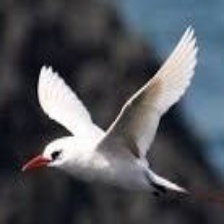
Species: RED BILLED TROPICBIRD
Scientific name: PHAETHON AETHEREU